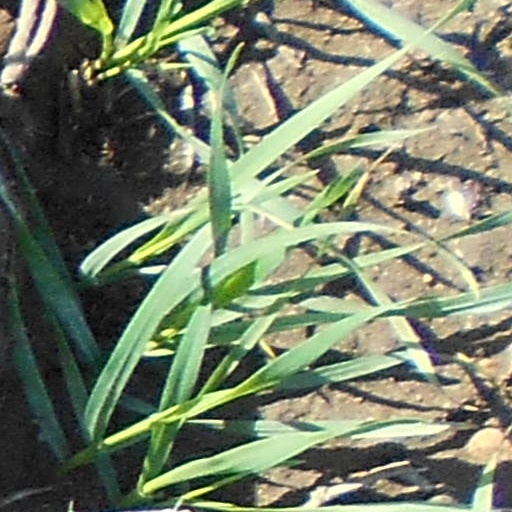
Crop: wheat